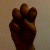
The image shows a hand gesture representing the letter 'E' in Indian Sign Language.